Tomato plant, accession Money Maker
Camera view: tilt-top (135 deg); turntable rotation: 90 degrees
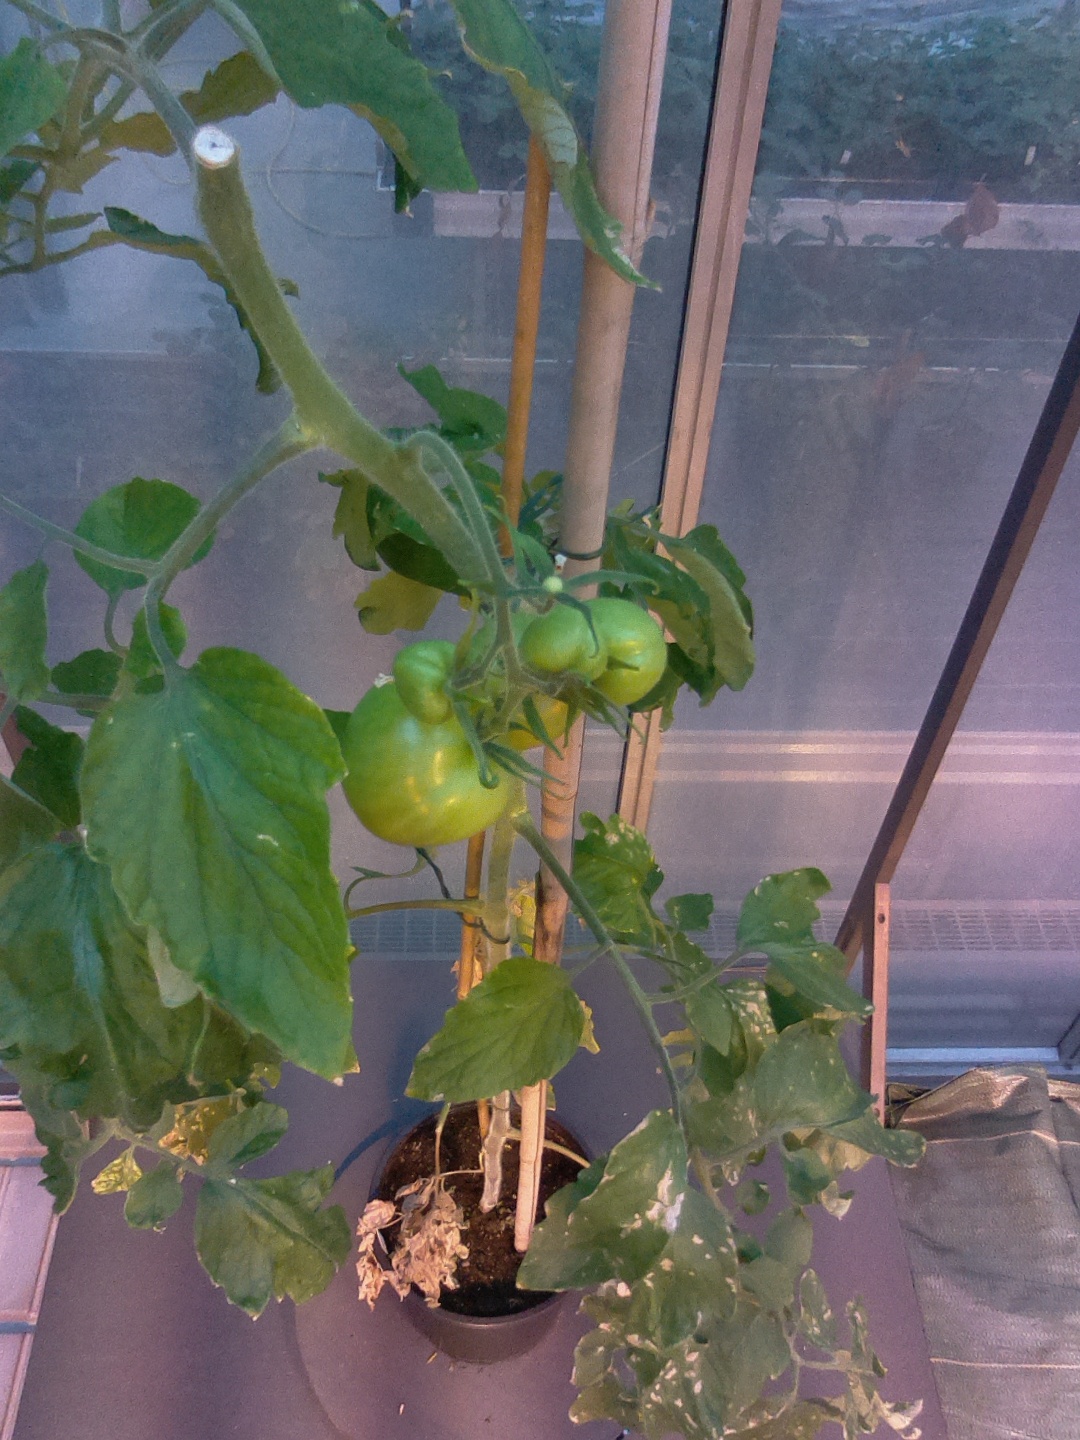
BBCH growth stage 76: 60%-70% of final fruit size